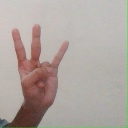
अक्षर: क्ष